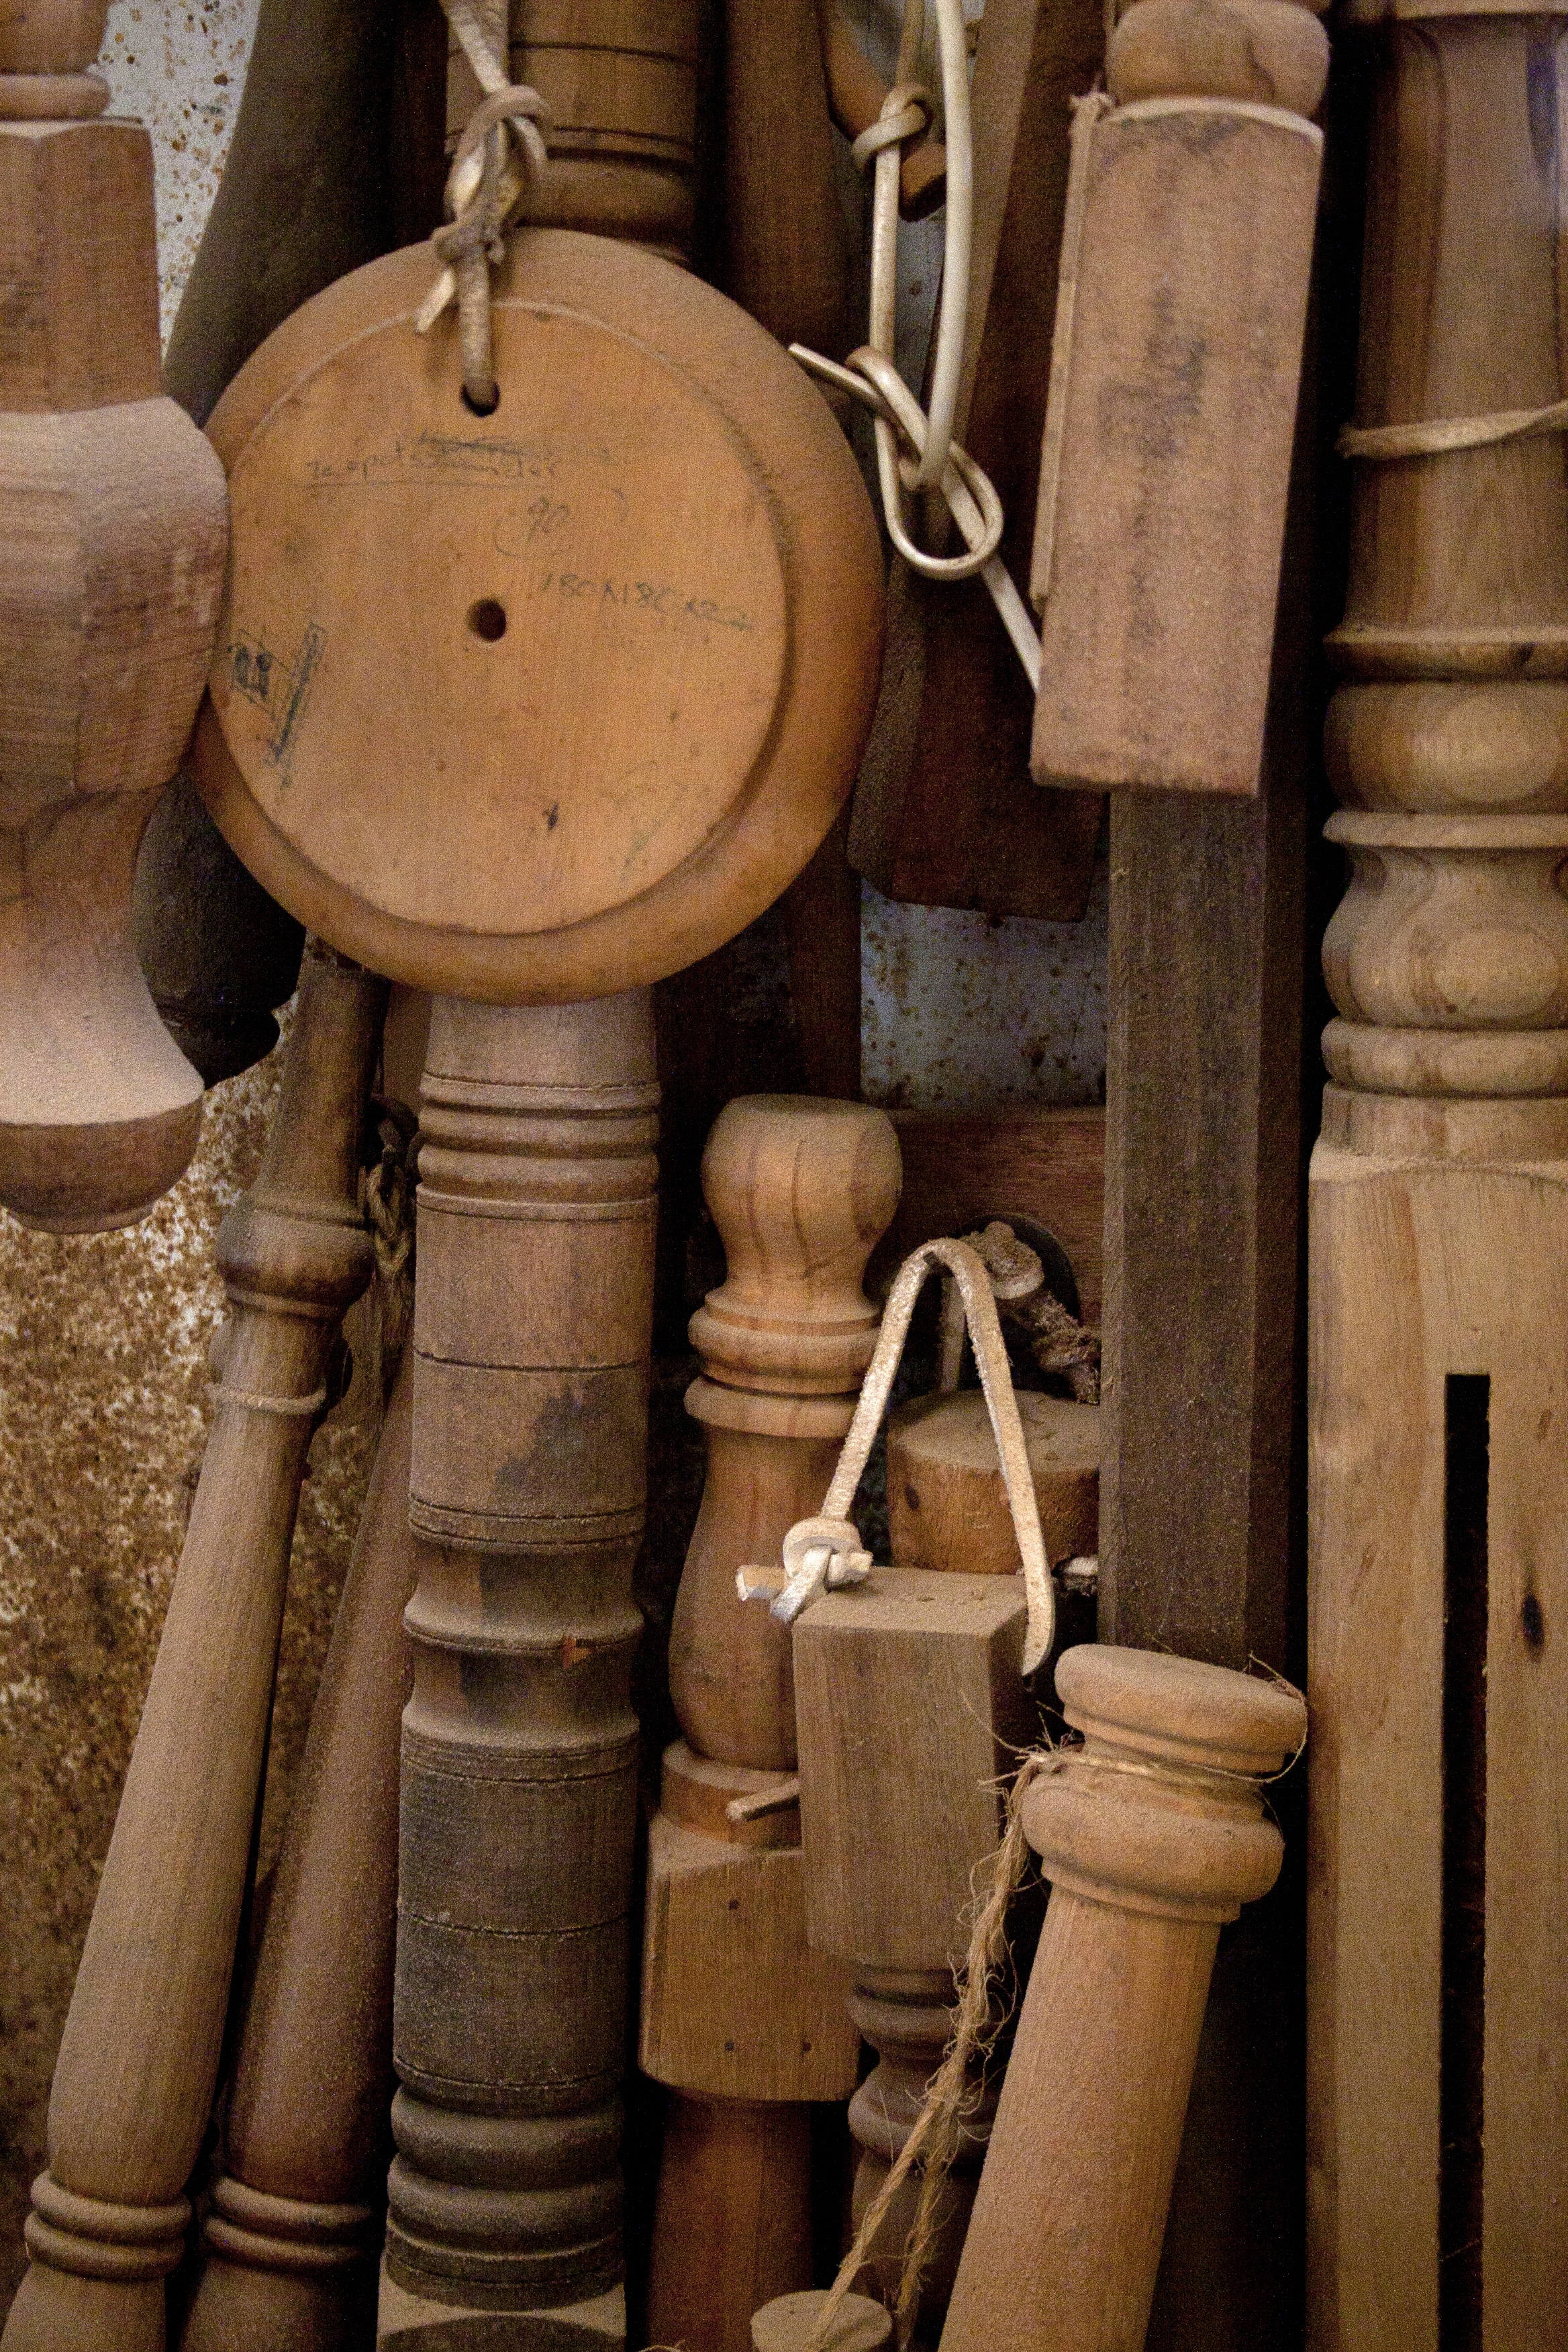
structure, wood, old, column, furniture, medieval, tools, wooden, timber, knysna, wood working, man made object, ancient history, table leg, maker space, kluyts